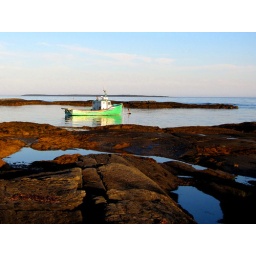
This lone fishing boat seems mighty against the rocks and ocean.